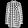
Label: Shirt